Megan Marcks

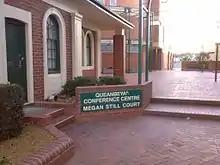
Queanbeyan's "Megan Still Court" immediately adjacent the City Council Chambers

Marcks is honoured within her home city of Queanbeyan (New South Wales, Australia) by the naming of "Megan Still Court", located adjacent to the Queanbeyan–Palerang Regional Council chambers. She retired from the sport in 1997. She is married, has a daughter and a son and works with the ACT Academy of Sport on talent programs.